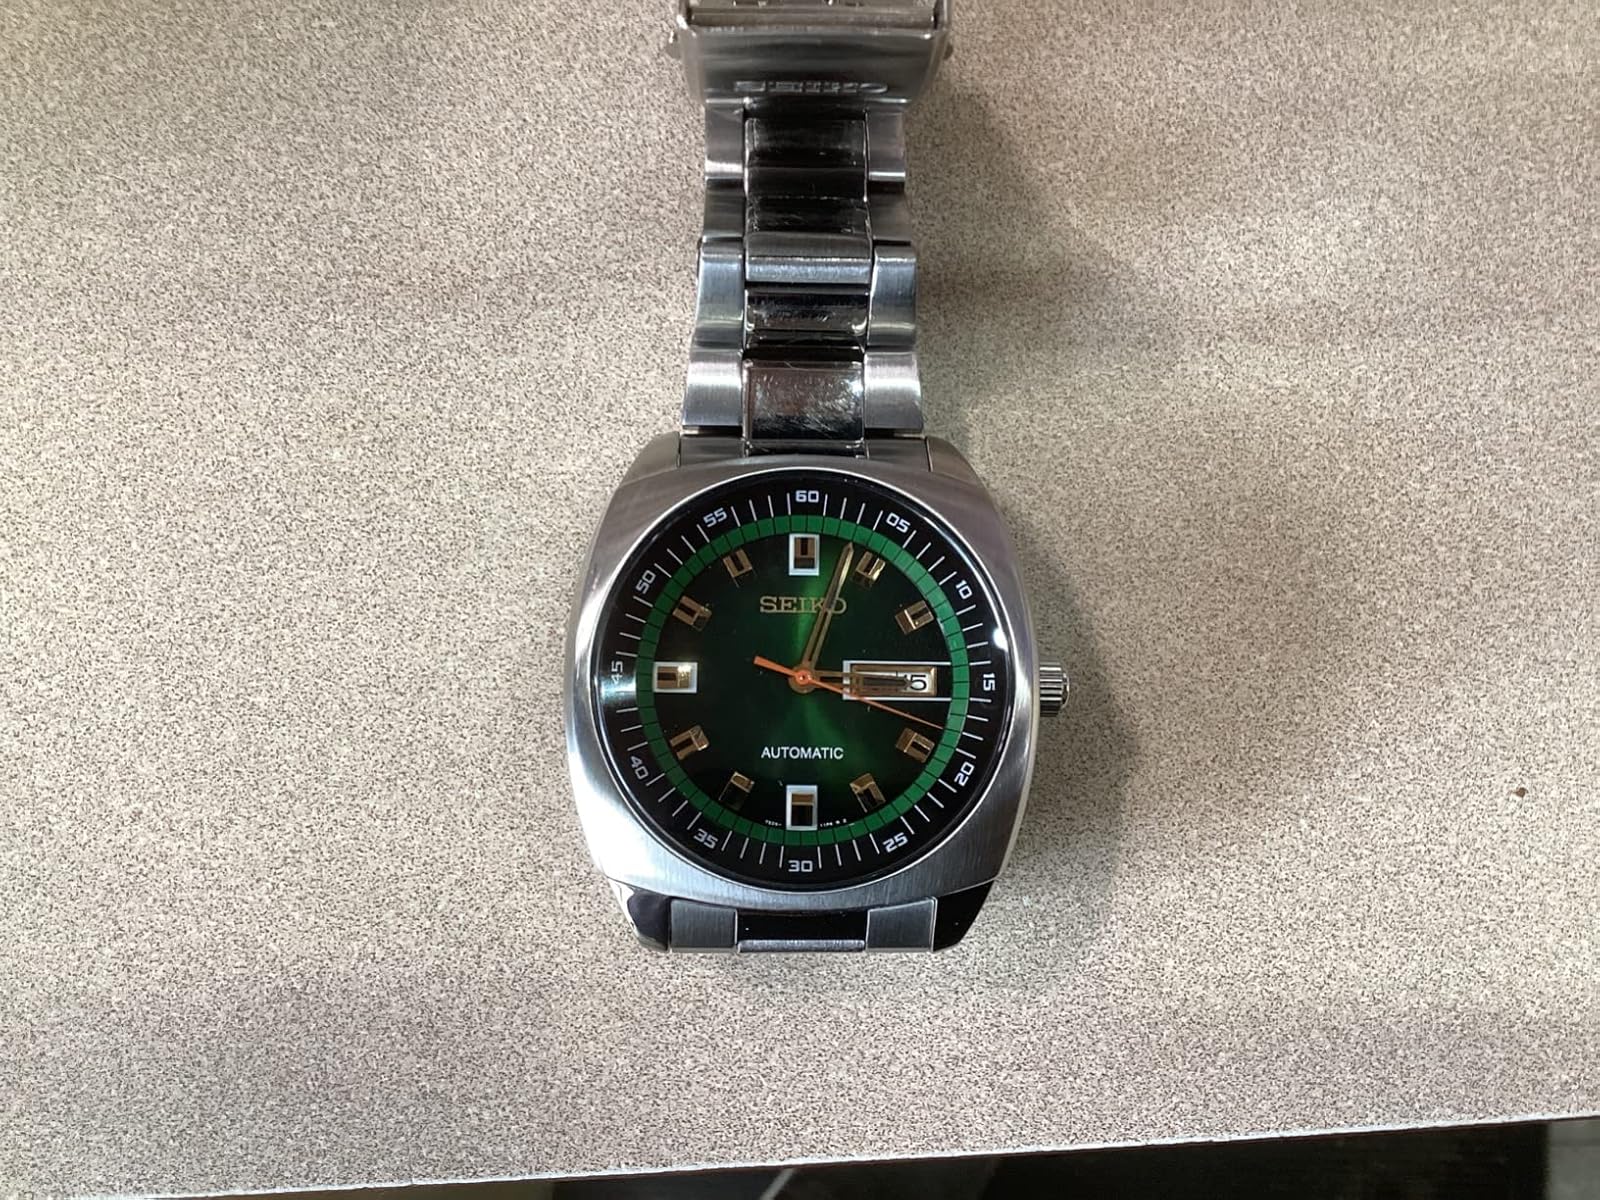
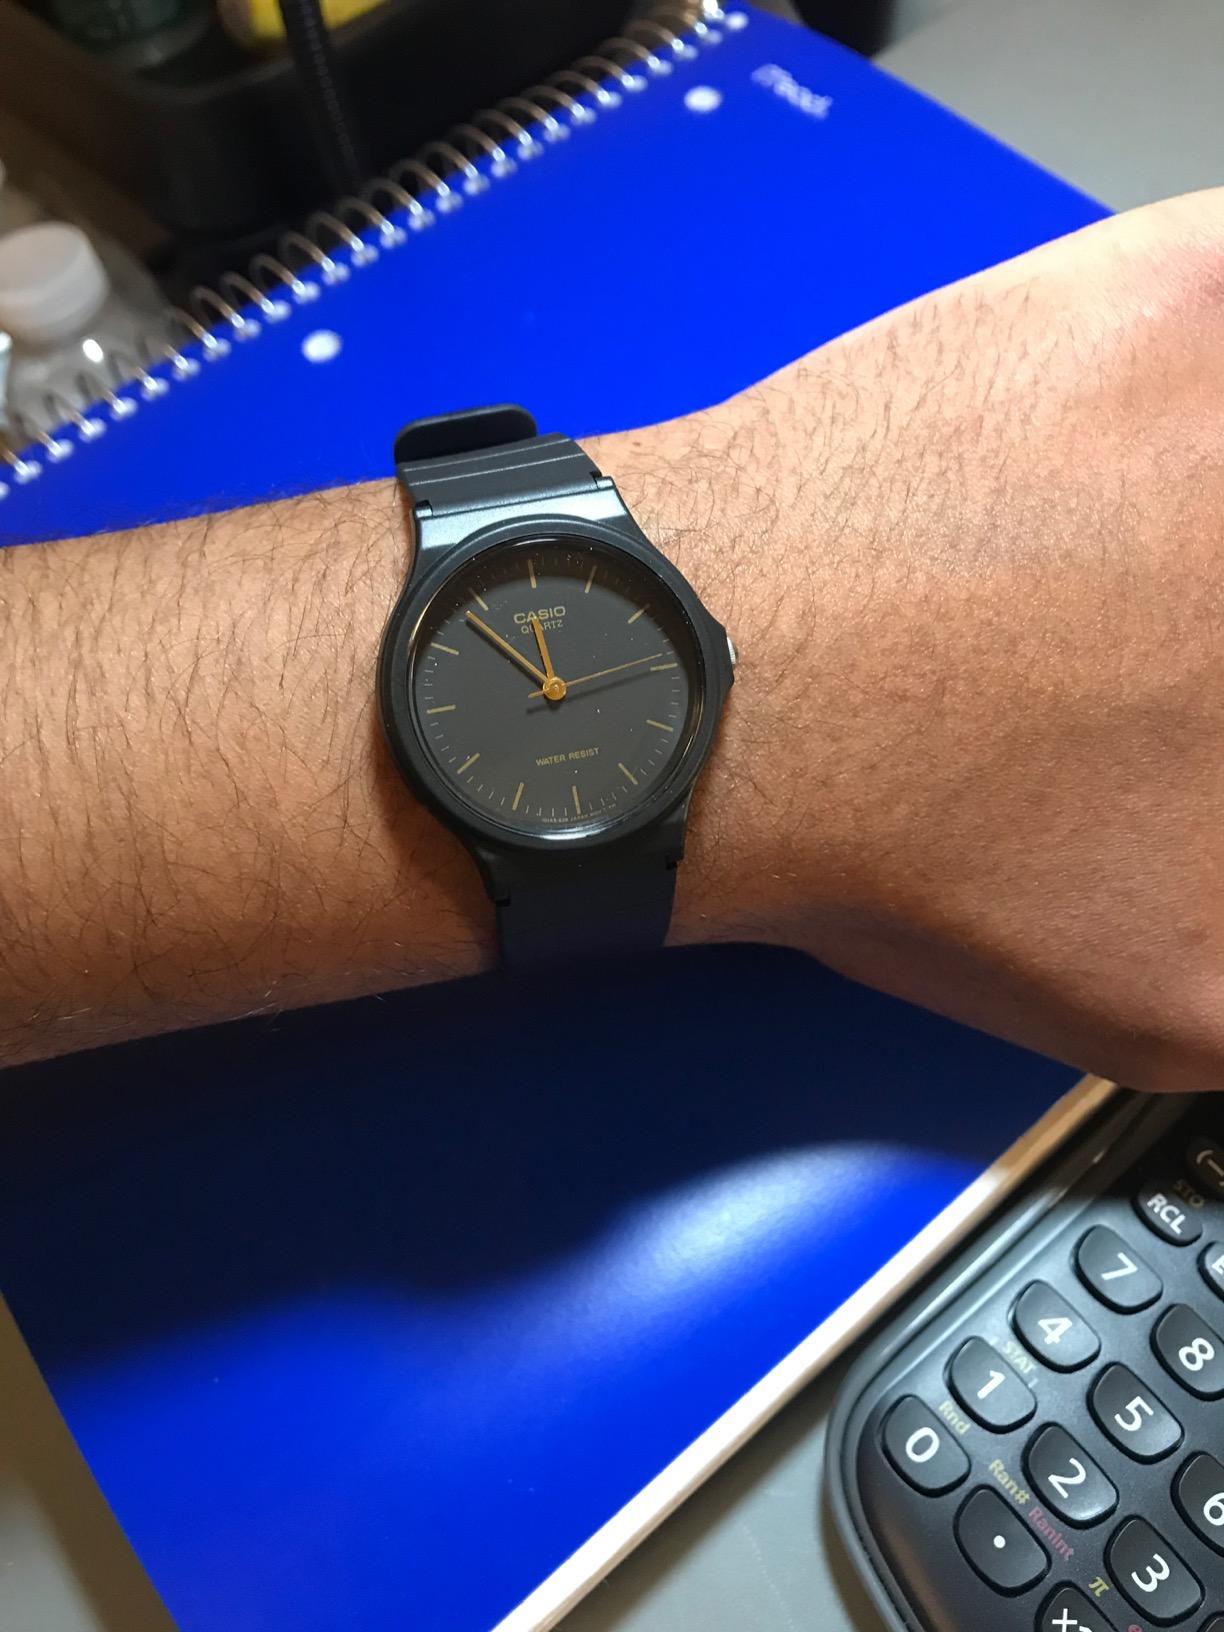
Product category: accessories_watch
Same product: no